Ian Bradley

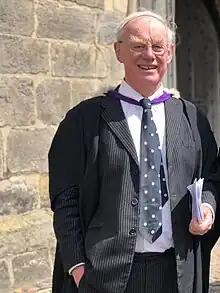

Ian Campbell Bradley (born 28 May 1950) is a British author, broadcaster and retired academic.